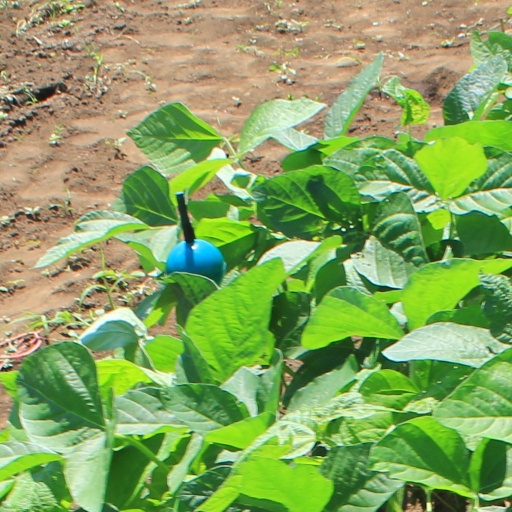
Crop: soybean